The Book of Life (Harkness novel)

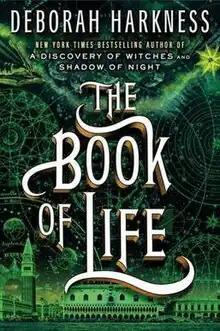
Cover of "The Book of Life"

The Book of Life is a 2014 fantasy novel by American scholar Deborah Harkness, the third book in the All Souls trilogy. As the sequel to the 2012 bestseller, "Shadow of Night", it follows the final steps in the story of Diana Bishop, a historian who comes from a long line of witches, and Matthew Clairmont, a long-lived vampire, as they unlock the secrets of an ancient manuscript.